My Date with a Vampire III

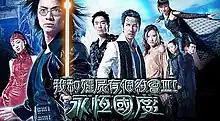
Promotional poster

My Date with a Vampire III is a 2004 Hong Kong television series produced by Asia Television (ATV) as a sequel to "My Date with a Vampire" (1998) and "My Date with a Vampire II" (2000). The series starred many cast members from the first two seasons. Like the first two seasons, "My Date with a Vampire III" also blends aspects of the Chinese "hopping" corpses of jiangshi fiction with those of western vampires, while incorporating elements of Chinese mythology, eschatology and time travel, with more focus on Chinese mythology in this season as compared to the first two.